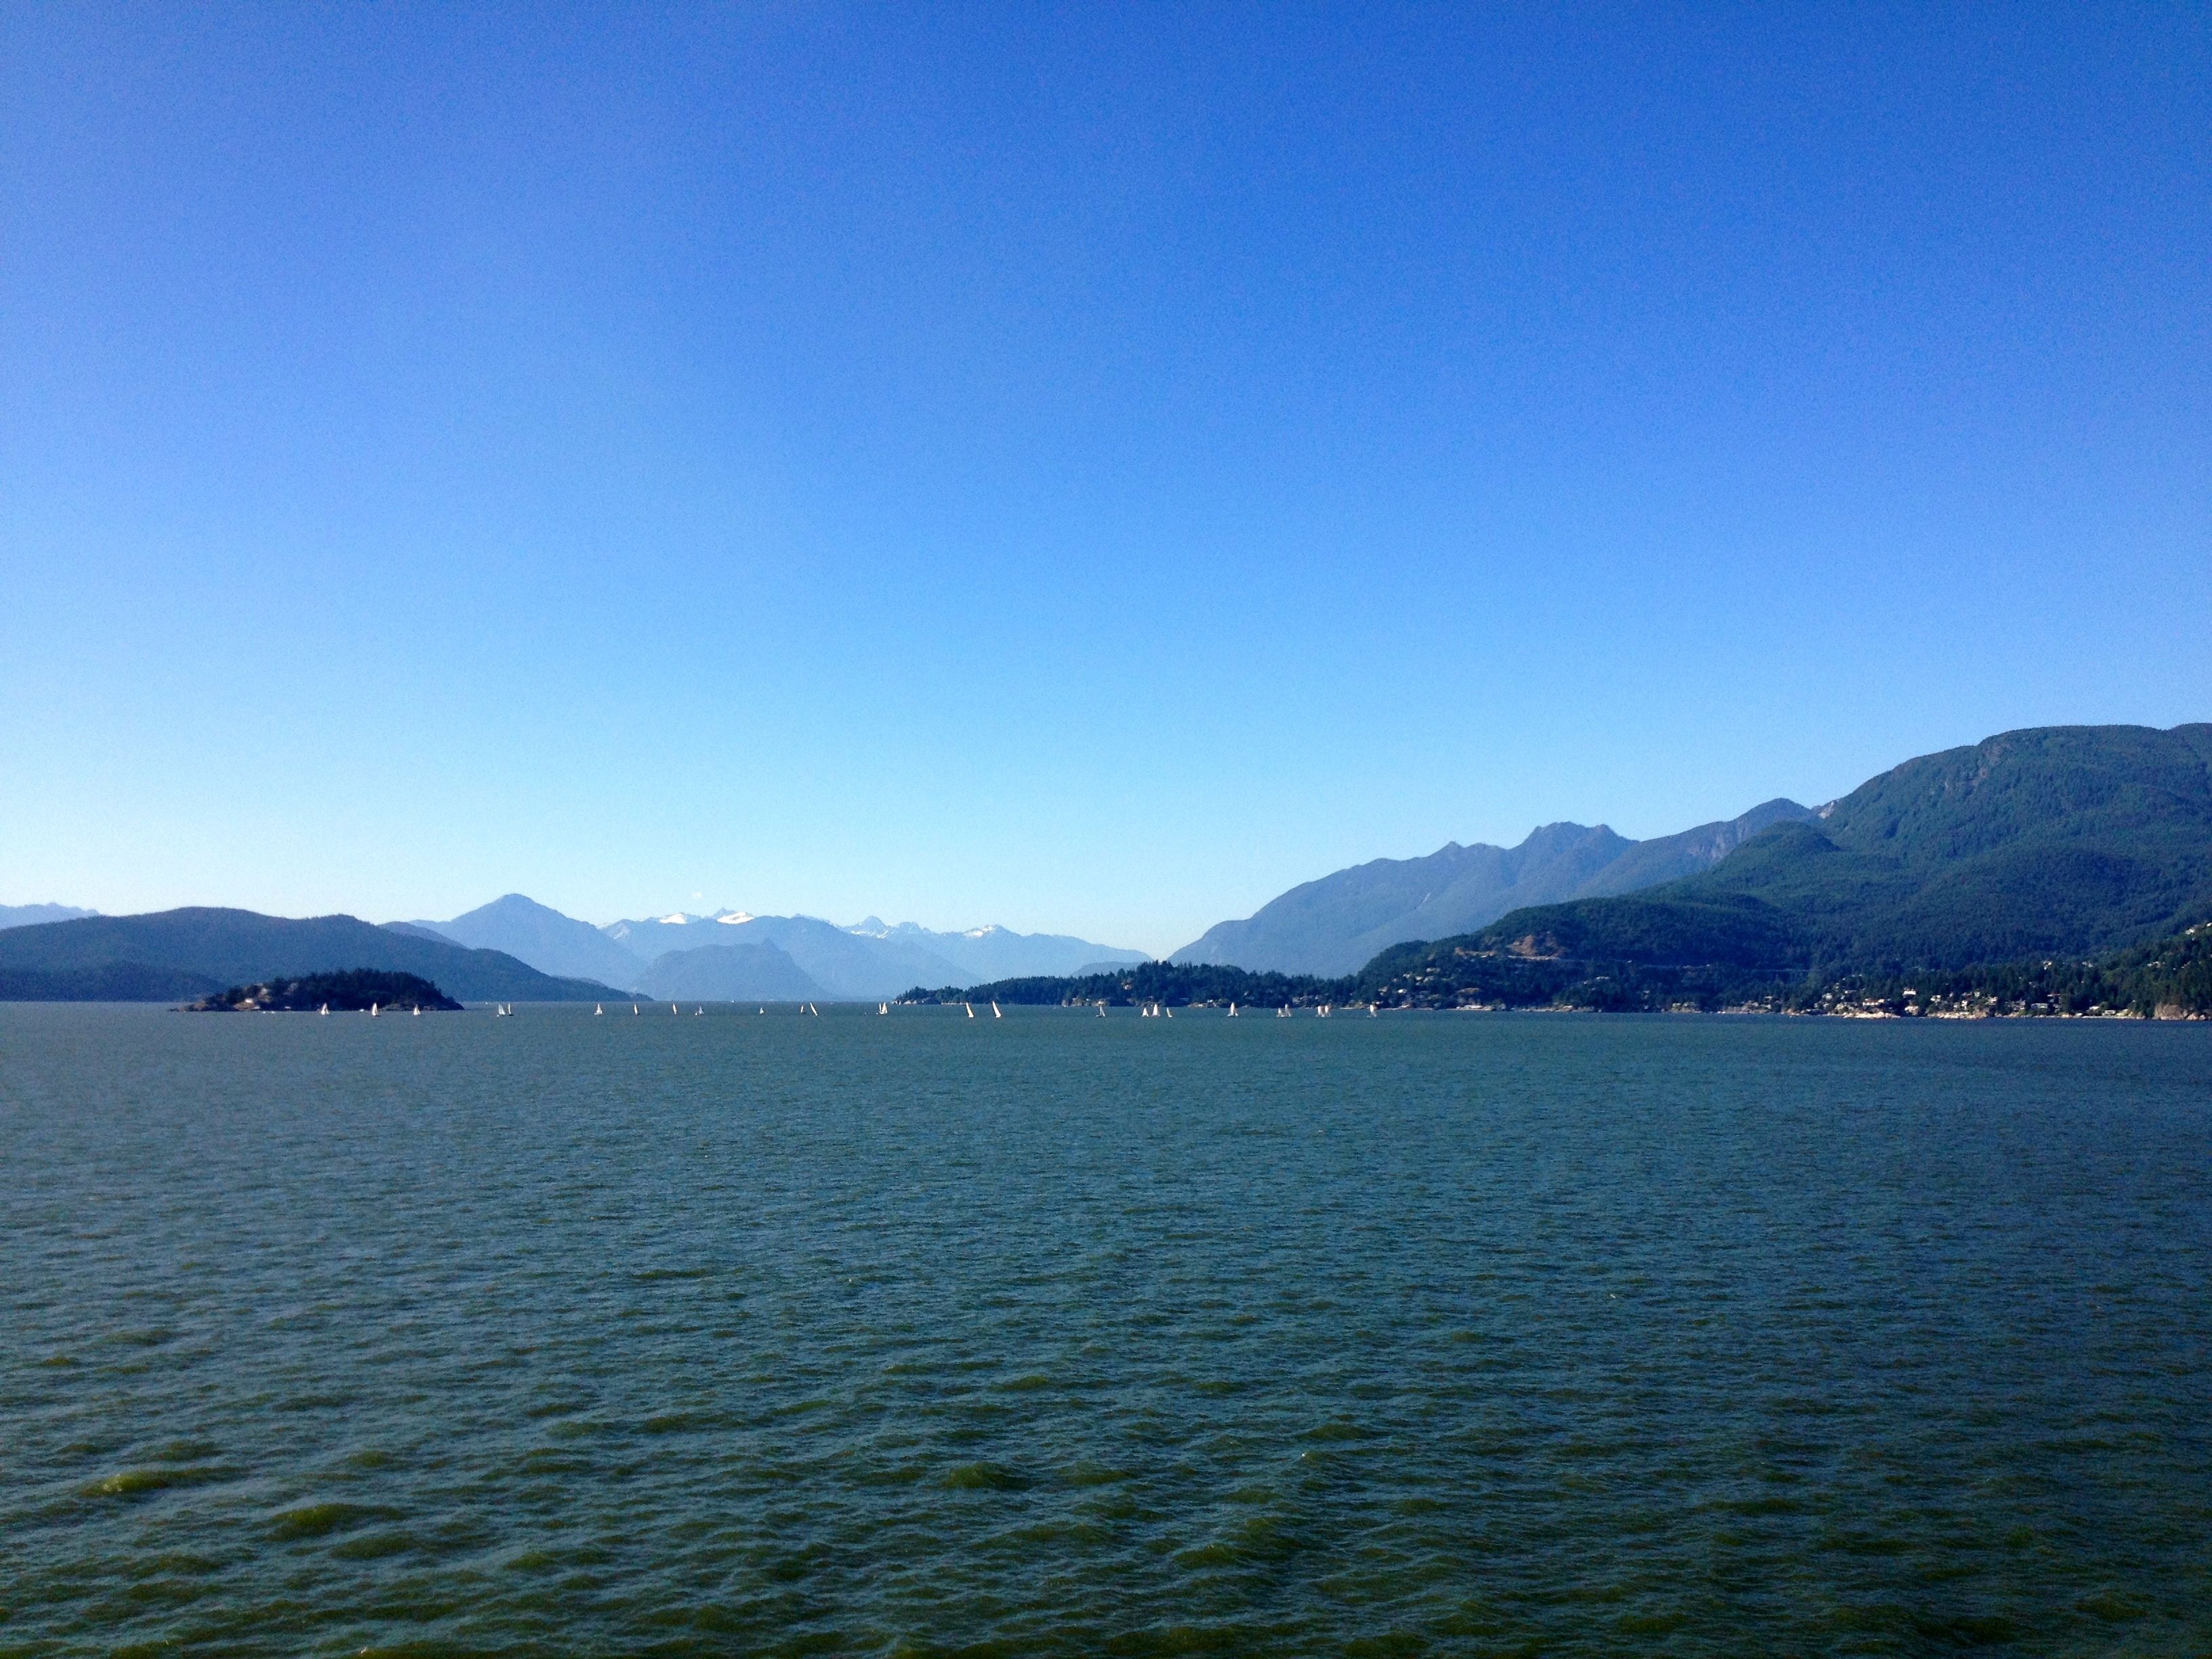
landscape, sea, coast, water, nature, ocean, horizon, mountain, snow, lake, mountain range, dusk, ice, scenic, glacier, usa, america, bay, blue, fjord, reservoir, body of water, mountains, alaska, loch, landform, mountainous landforms, wilderness boats